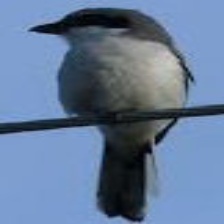
Species: LOGGERHEAD SHRIKE
Scientific name: LANIUS LUDOVICIANUS